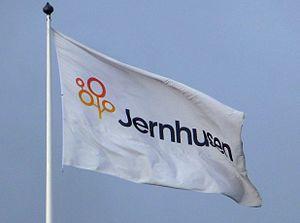
Jernhusen AB est une entreprise suédoise qui possède et exploite les gares et autres bâtiments liés au réseau de chemin de fer suédois. La compagnie fut fondée en janvier 2001, d'une scission de SJ, l'ancienne entreprise ferroviaire nationale. Elle est toujours propriété de l'état suédois.